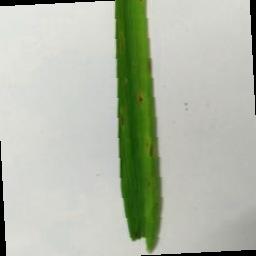
Label: Rice___Brown_Spot